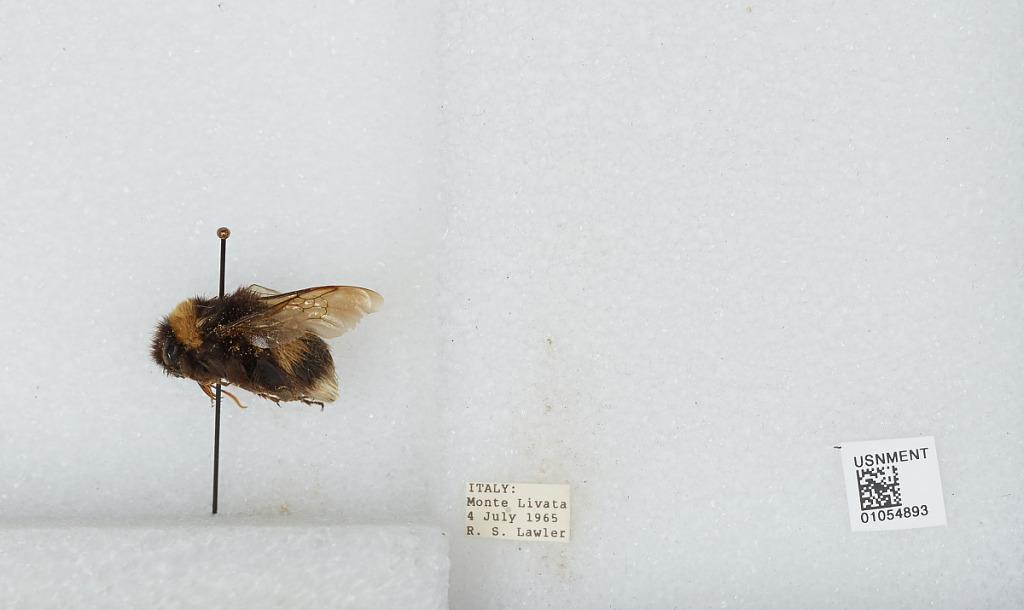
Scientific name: Bombus sp.
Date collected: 1965-7-4
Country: Italy
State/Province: Latium
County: Rome
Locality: Monte Livata